Cycling in the Netherlands

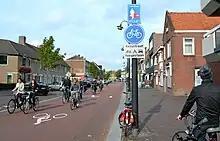
A " (cycle street) where bicycles are the main form of transport and cars are considered "guests".

On-road bike lanes in the Netherlands are marked by either a dashed line or a solid line: lanes marked by a dashed line may be used by motorists provided that they do not impede cyclists, while those marked with a solid line may not be used by motorists. Solid lines are interrupted on crossings to allow motorists to enter or leave the road. Car parking is never allowed in either type of lane.